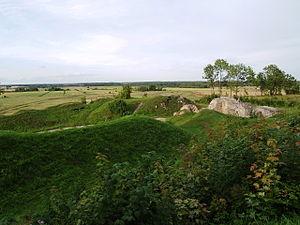
Lihula est une ville estonienne située dans la province de Lääne à l'ouest du pays. Sa population était de 1 425 habitants au 1ᵉʳ janvier 2008. Elle fait partie de la commune rurale de Lihula, dont elle est le chef-lieu administratif.